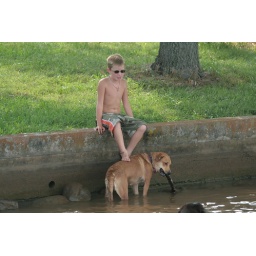
Cameron made sure Lucky dog kept cool by throwing the stick into the lake